Andrew Preston (businessman)

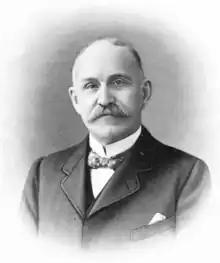

Andrew Woodbury Preston (June 29, 1846 – September 26, 1924) was a prominent American businessman at the turn of the 20th century.